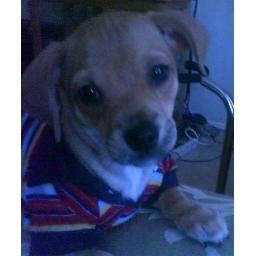
red in shirt